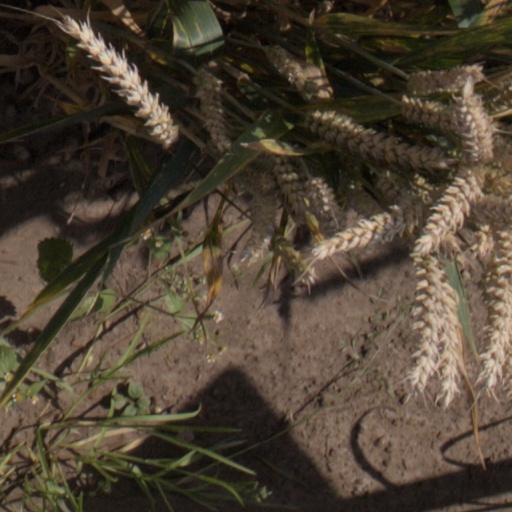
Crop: wheat